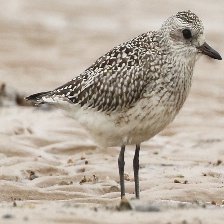
Species: GREY PLOVER
Scientific name: PLUVIALIS SQUATAROLA